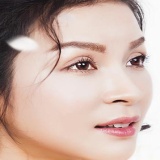
diễn viên Thanh Mai